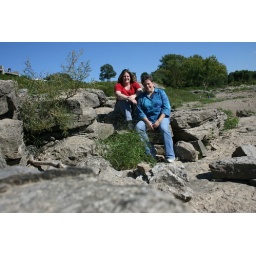
Julia & me in the river bed